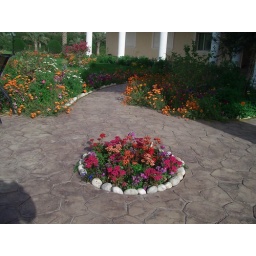
So much green and flowering plants in this oasis of a ranch- right in the middle of the desert.